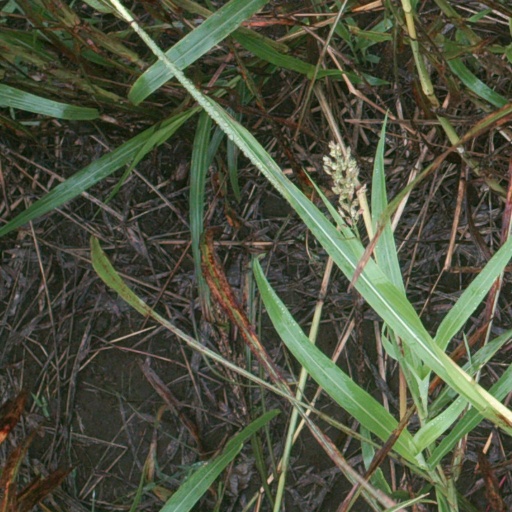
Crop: sorghum